Norashen Church

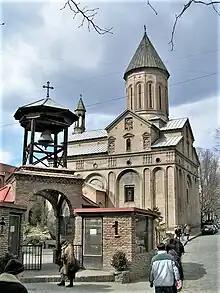
The church in 2007

The church was built in 1507 by a wealthy Armenian noble named Satat’ (Սատաթ), who probably held the title of a "paron" (baron). He devoted it to the memory of his grandfather, father, his wife, their three sons and himself. The church was renovated in 1650, through funding by Khoja Nazar of New Julfa who erected a khachkar, embedded into the interior wall a year earlier, in 1649. The church's frescoes were painted by of the prominent Hovnatanian family in 1793. The church was greatly damaged in 1795 during the Persian invasion of Tbilisi by Agha Mohammad Khan Qajar. Melik Avetik, of the Behbudian (Bebutashvili) family, ordered a complete renovation of the church in 1795 that likely lasted until 1808.